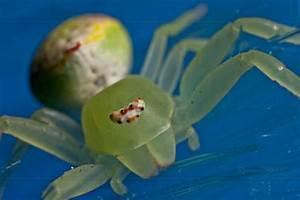
spider